Modified gross national income

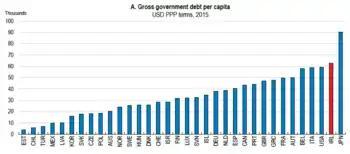
OECD Public Debt-per-Capita table for 2015

In September 2016, as a direct result of the "leprechaun economics" affair, the Governor of the Central Bank of Ireland ("CBI"), Philip R. Lane, chaired a special cross-economic steering group, the Economic Statistics Review Group ("ESRG"), of stakeholders (incl. CBI, IFAC, ESRI, NTMA, leading academics and the Department of Finance), to recommend new economic statistics that would better represent the true position of the Irish economy.